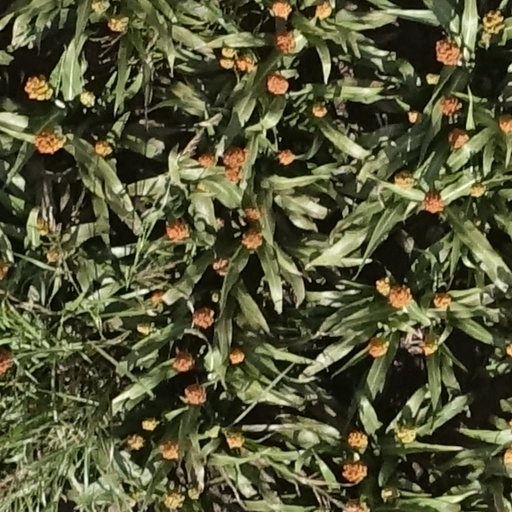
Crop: sorghum